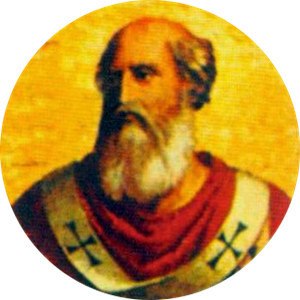
Paverækken / 1. årtusinde / 6. århundrede
Dette er en liste over paver, den romersk-katolske kirkes overhoved. Paverækken strækker sig tilbage til apostlen Peter.